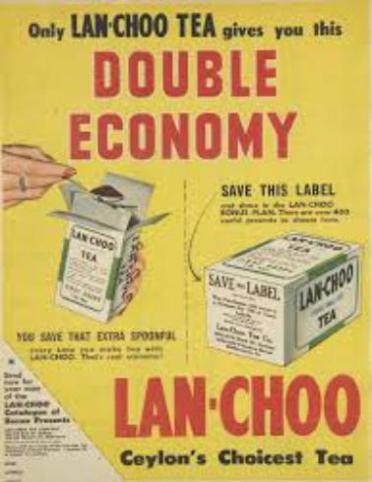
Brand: lan-choo
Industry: Food